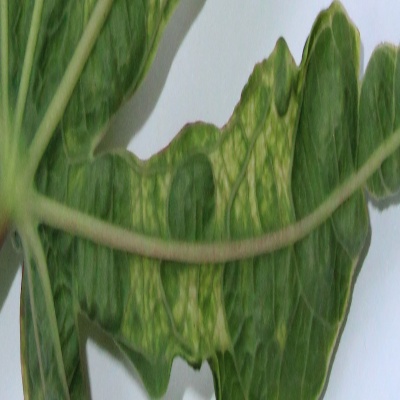
Crop: Cassava
Condition: mosaic